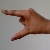
The image shows a hand gesture representing the letter 'Z' in Indian Sign Language.